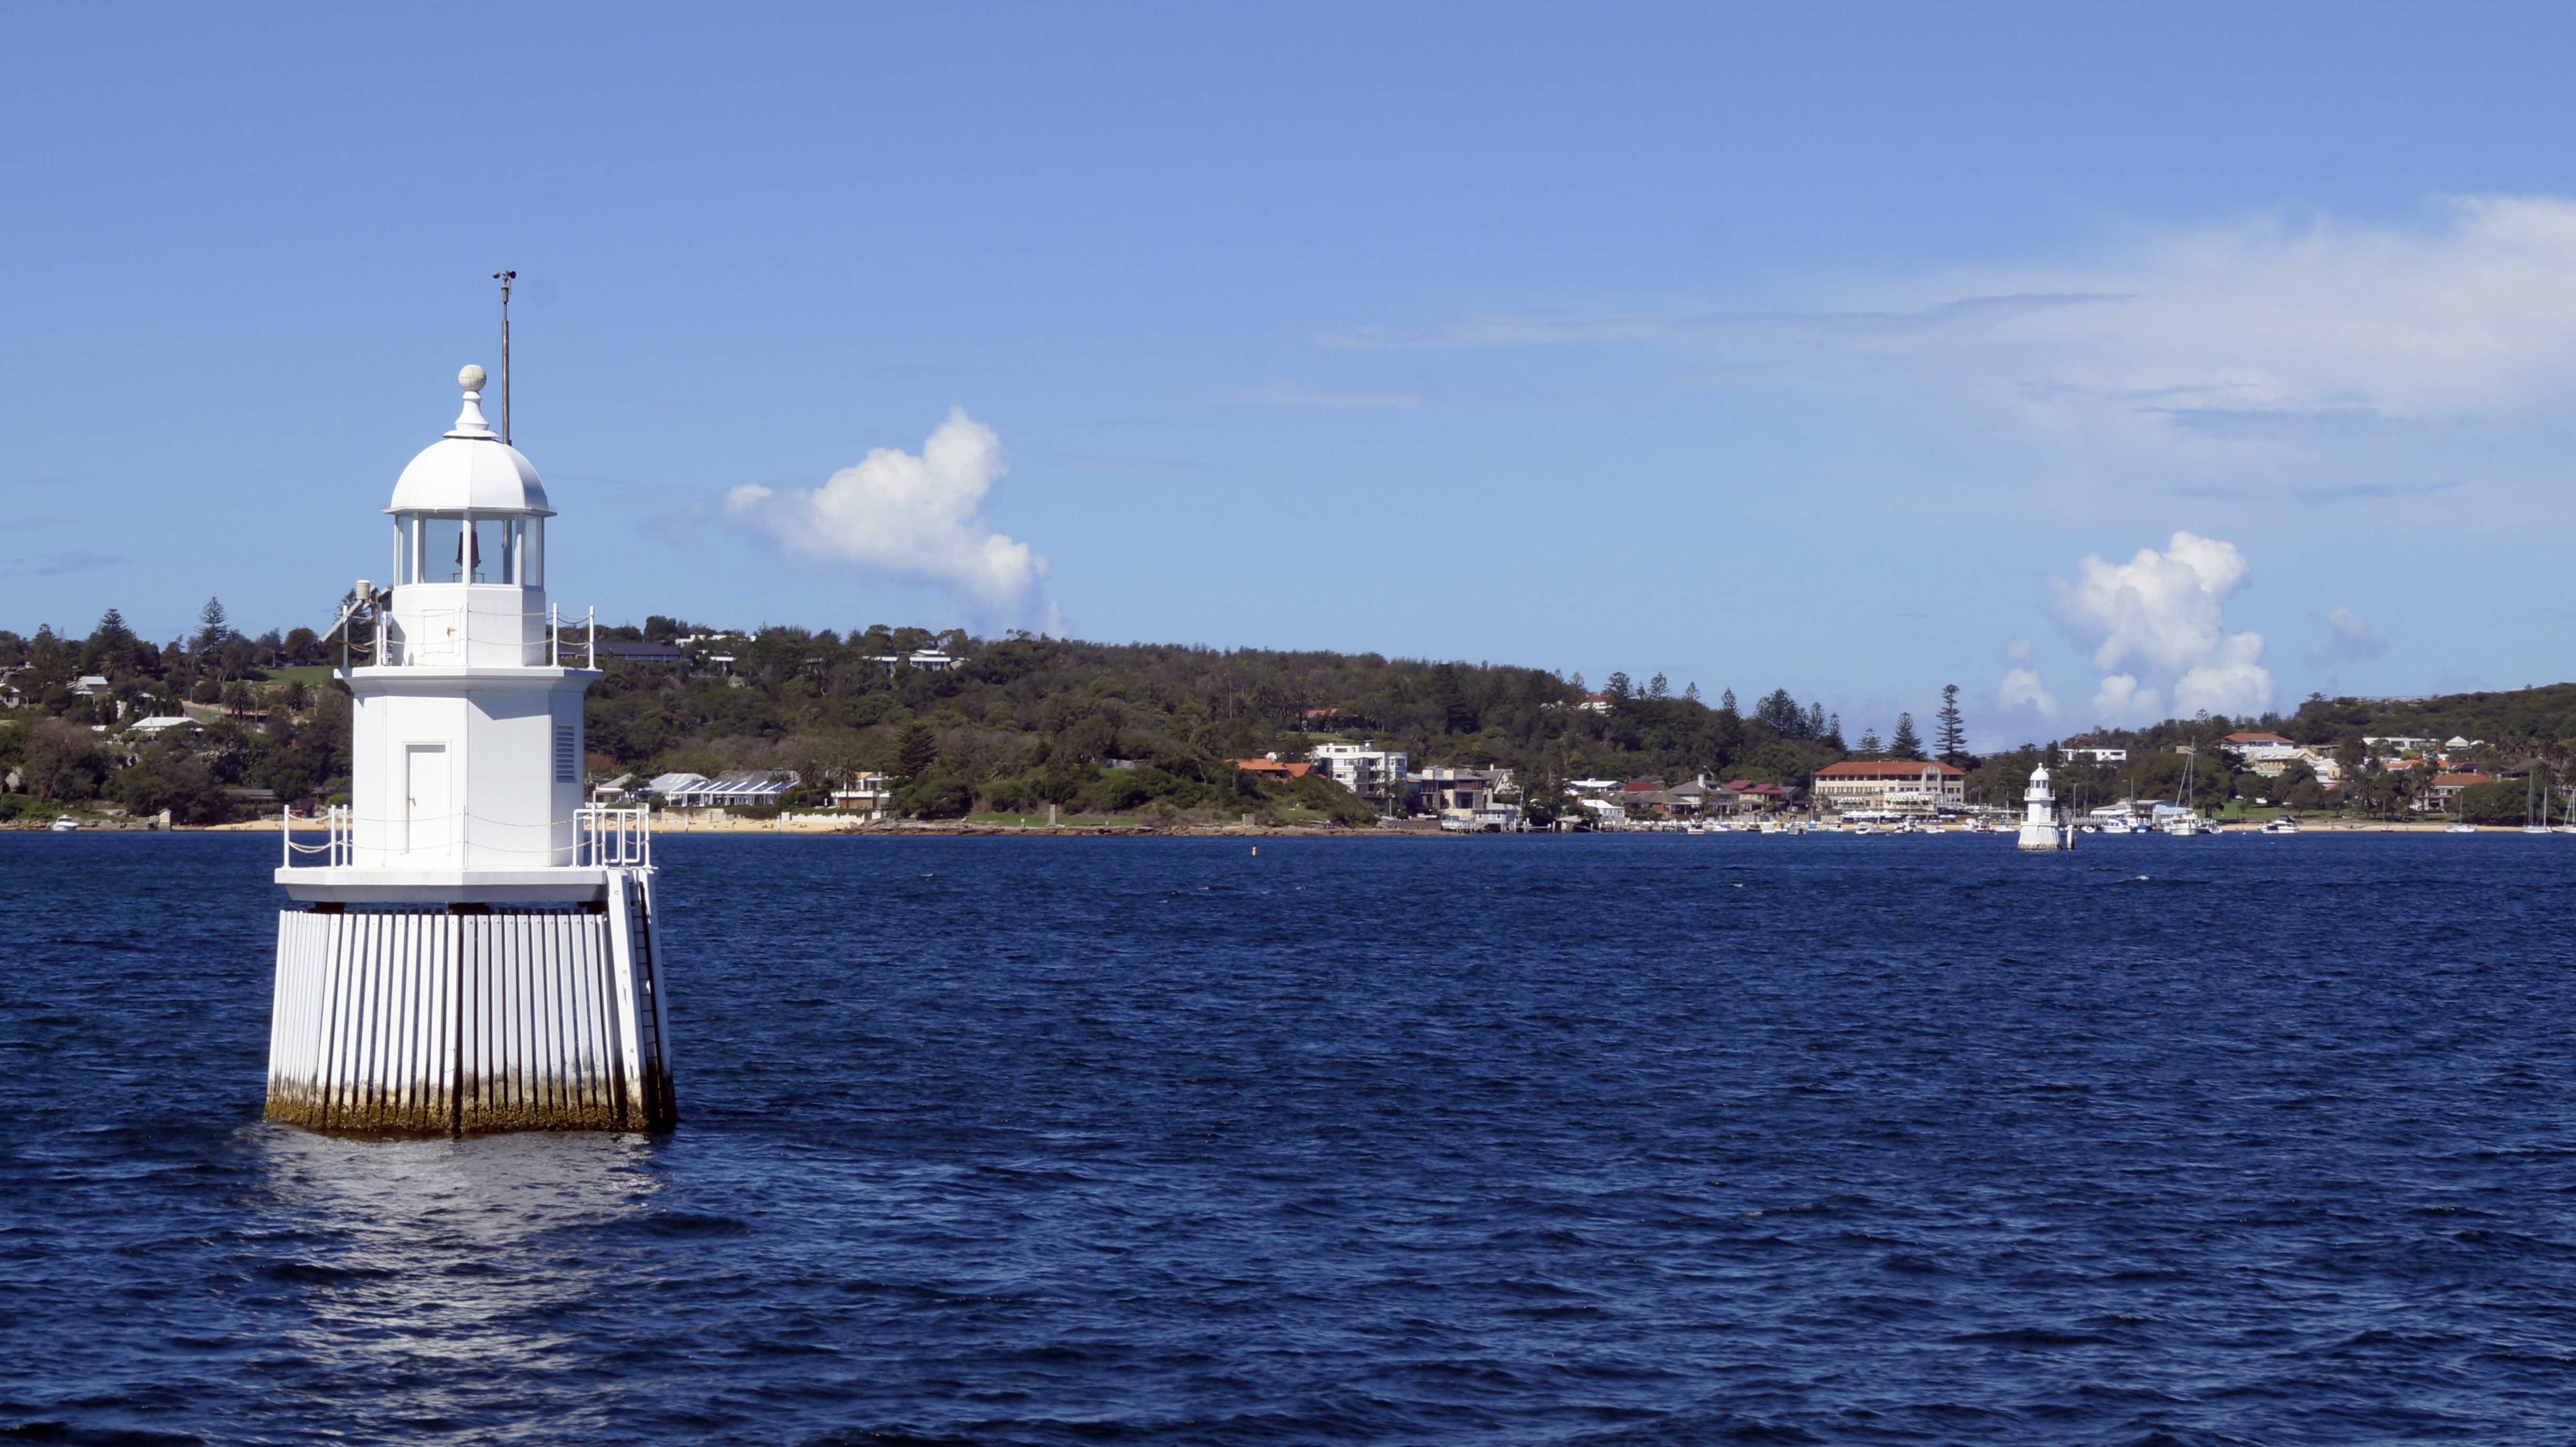
landscape, sea, coast, dock, lighthouse, architecture, boat, skyline, city, cityscape, vehicle, tower, scenic, sydney, bay, landmark, harbor, harbour, blue, marina, waterfront, australia, nsw, outdoors, south, wales, horizontal